Echinacea angustifolia

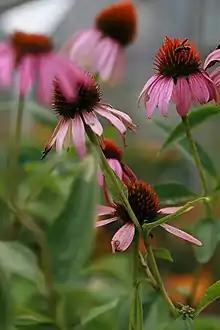
"Echinacea angustifolia"

Greater root density is observed in "Echinacea angustifolia" growing in higher latitude, in turn, producing a greater quantity of polyphenols and alkylamides available in the root extract.